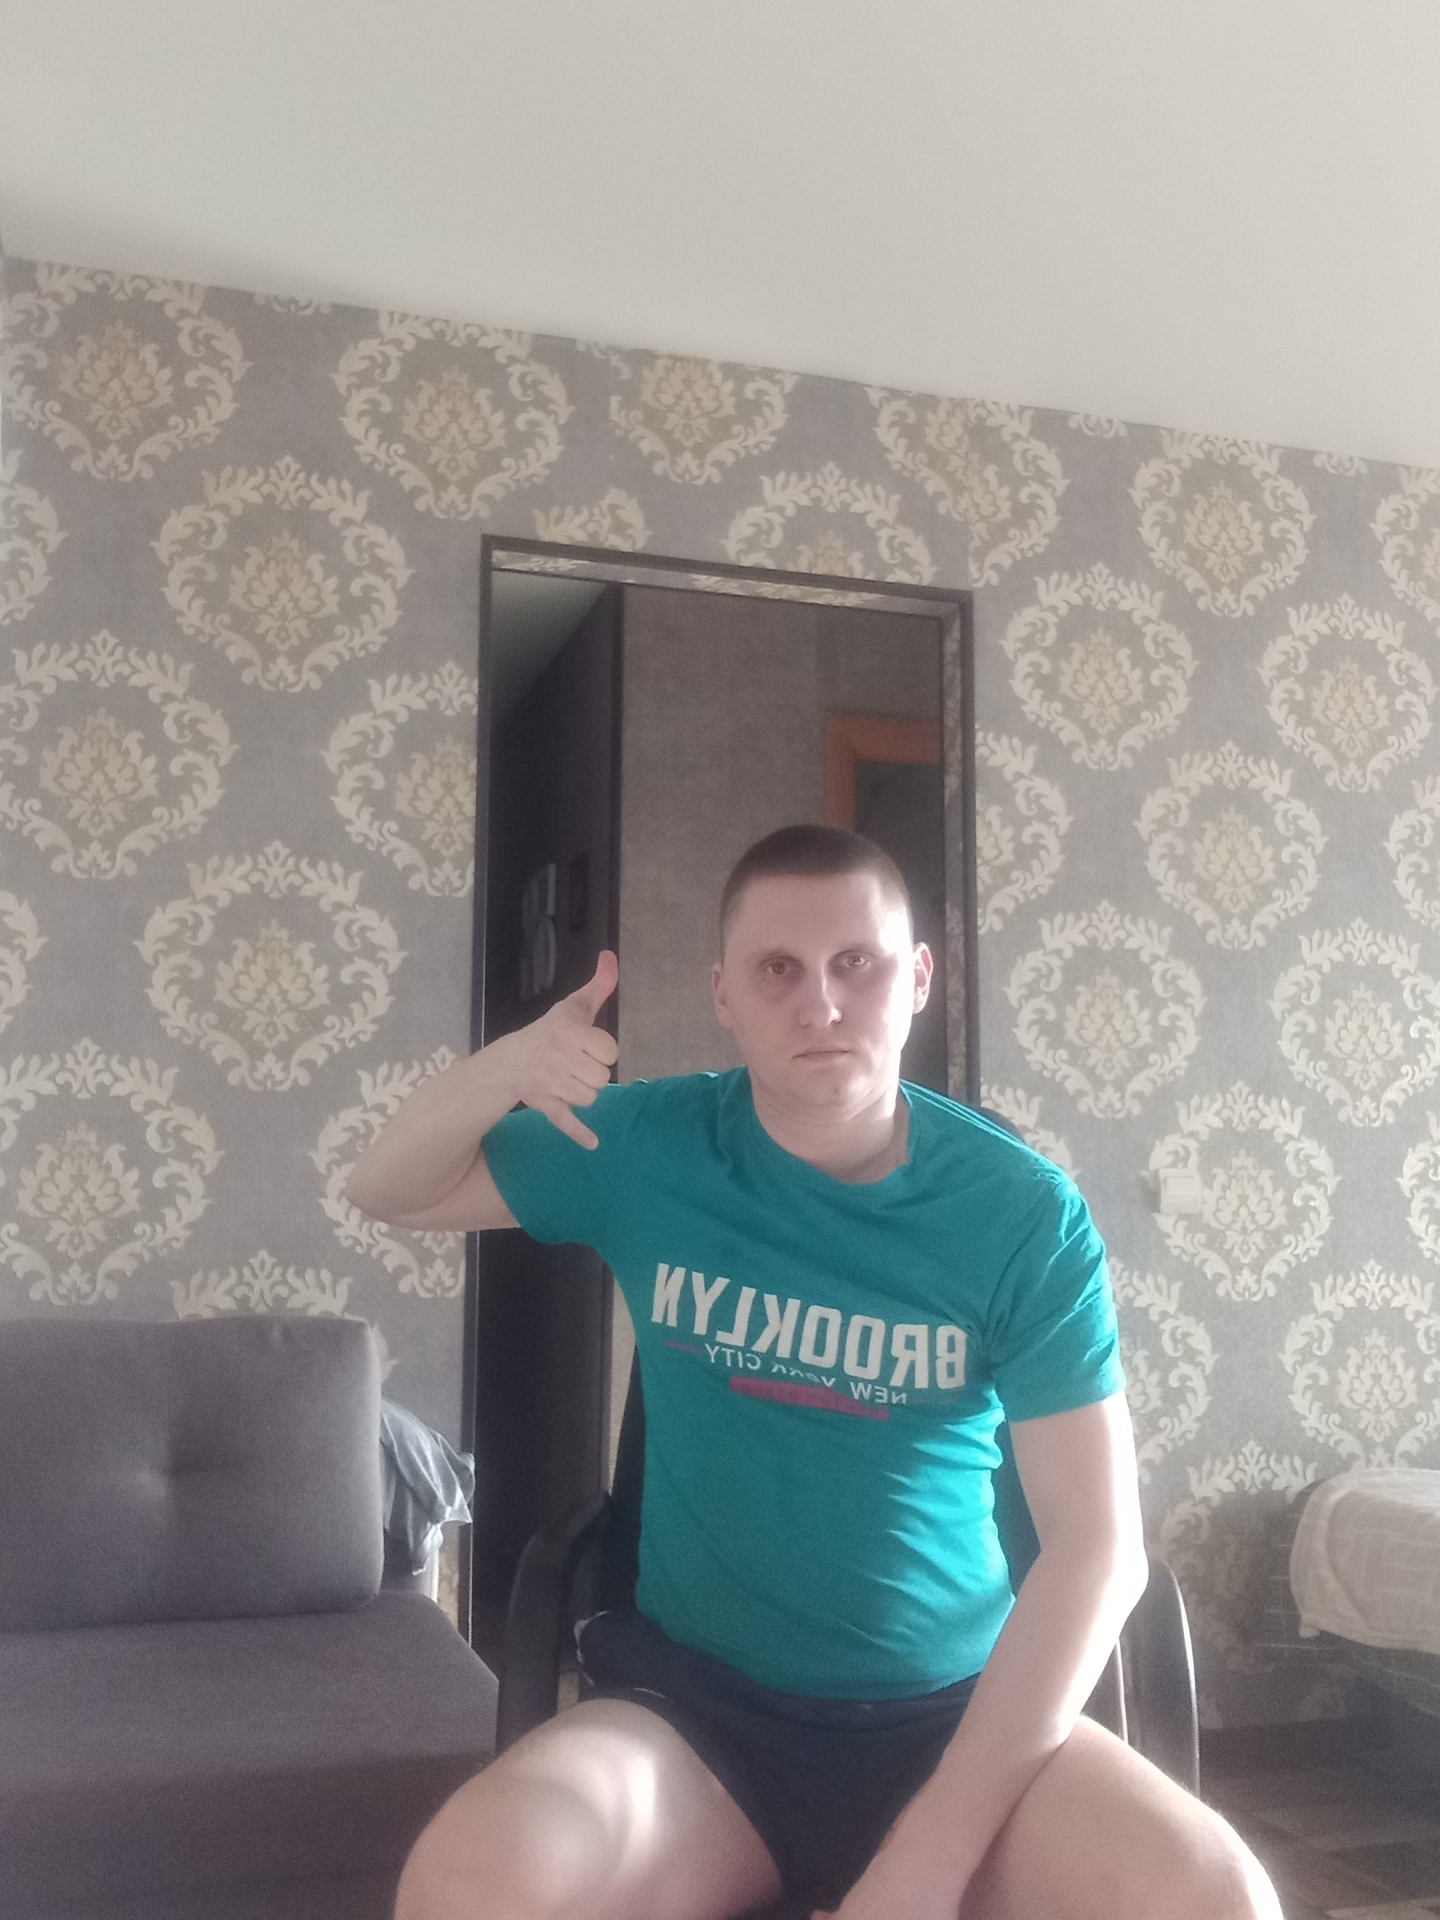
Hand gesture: call